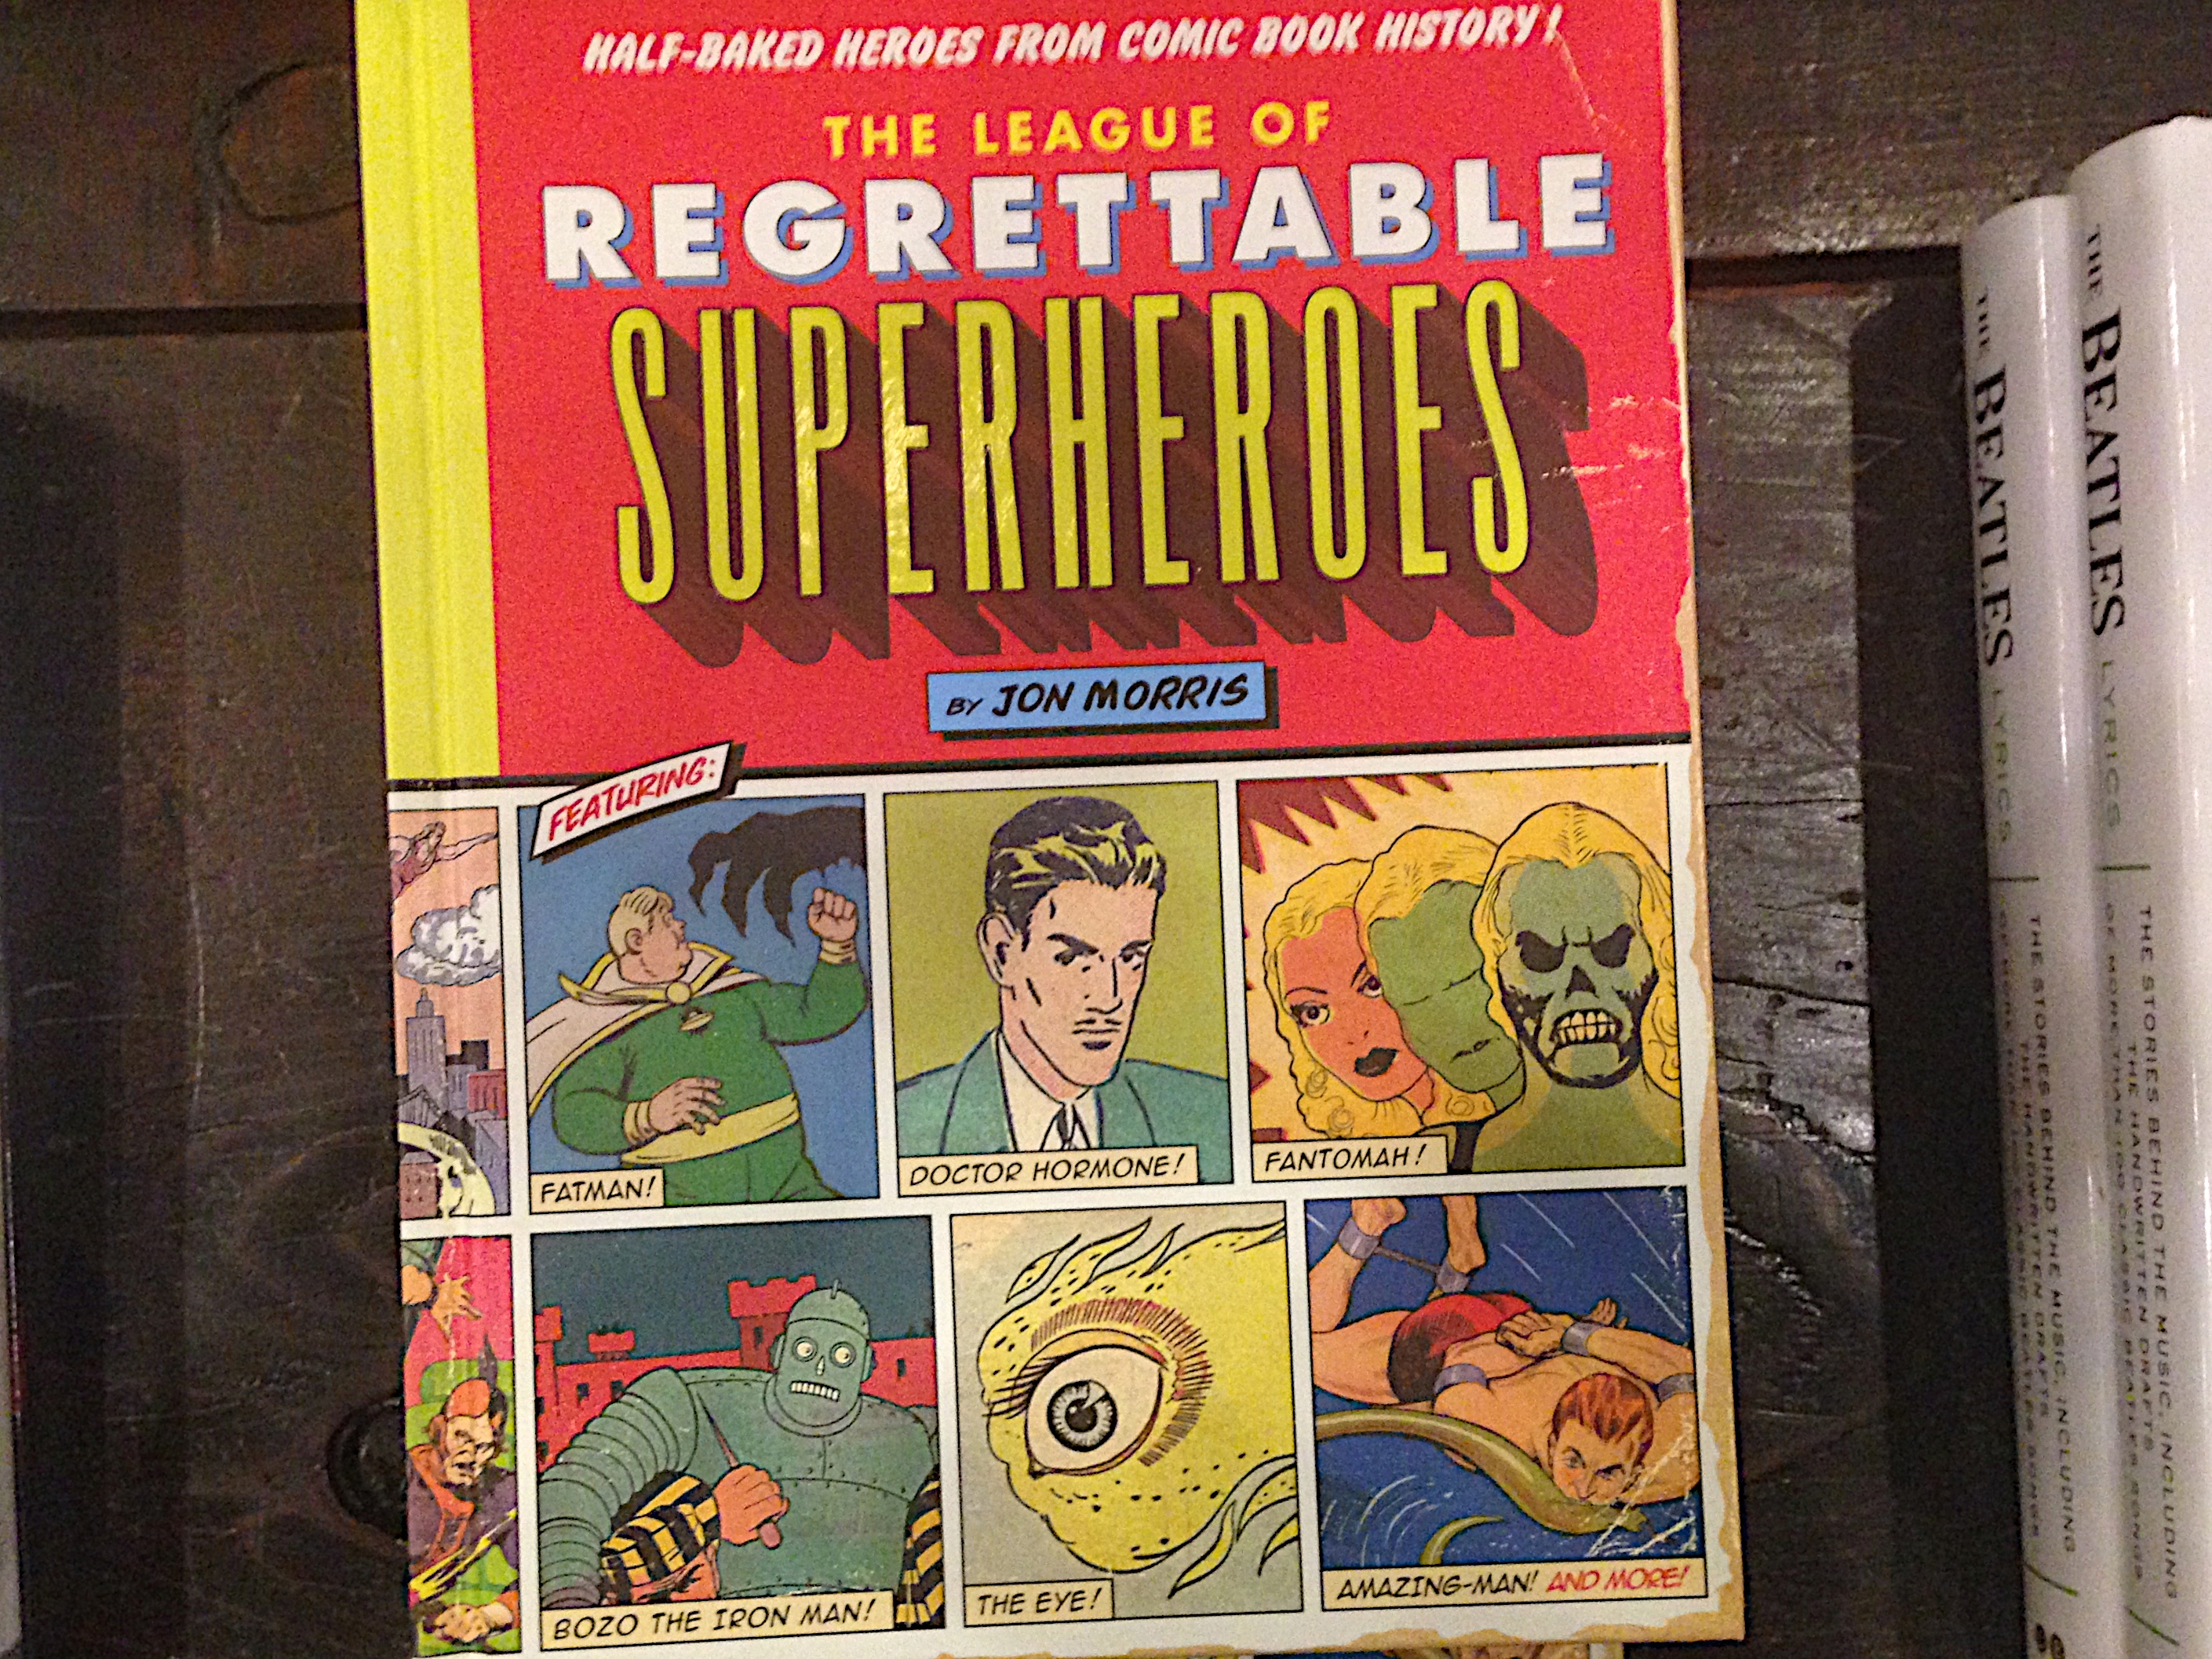
book, fiction, comics, comic book